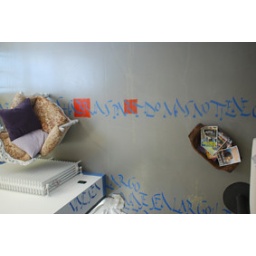
opera calligrafica su pavimento e muro in loftcalligraphy work on floor and wall